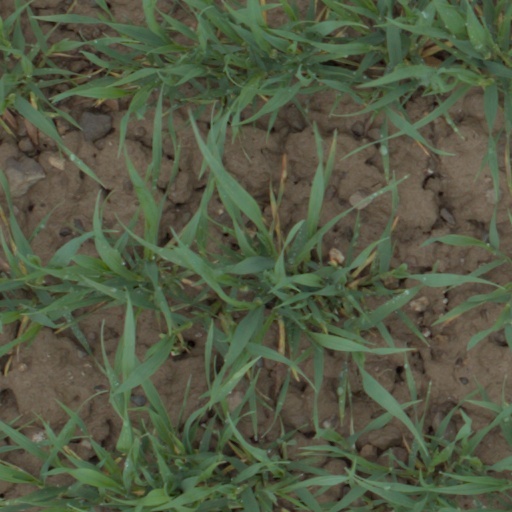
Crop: wheat